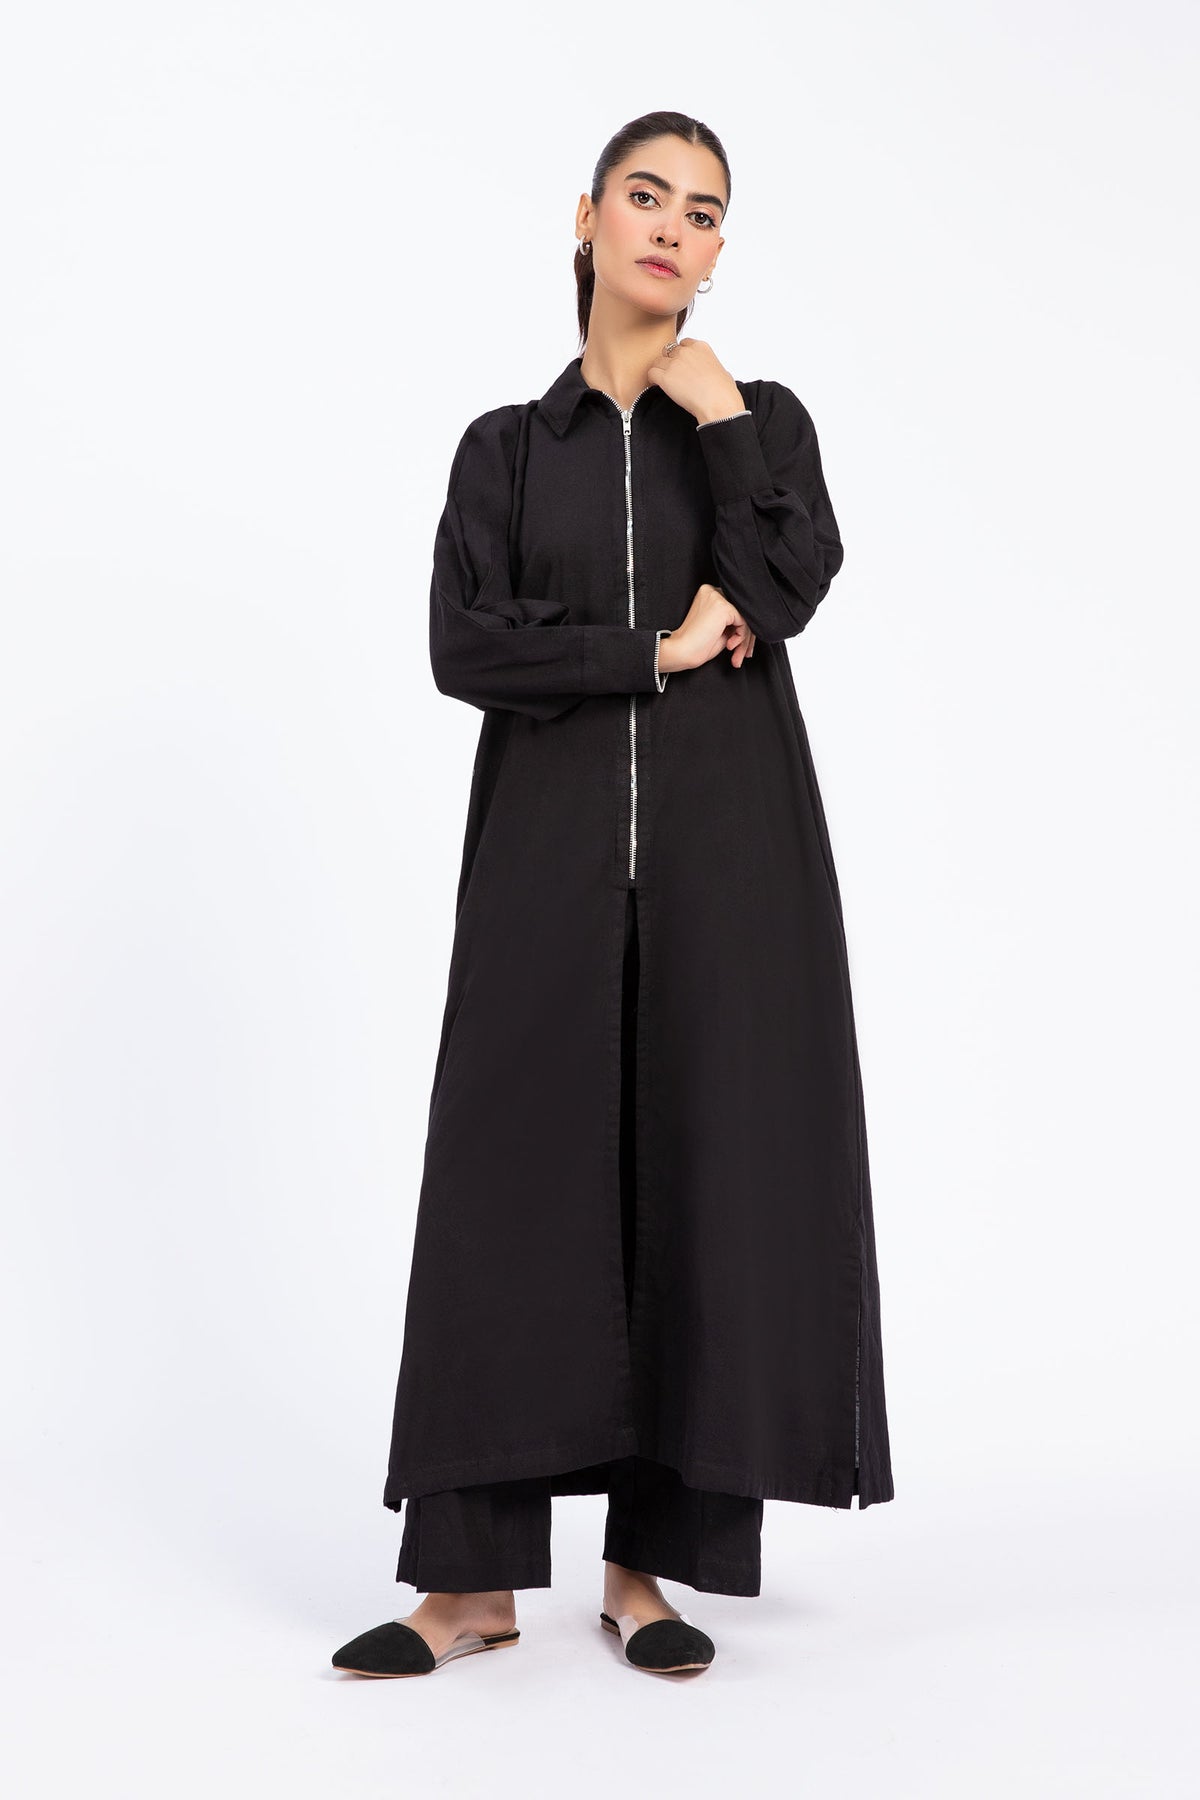
black zari long coat